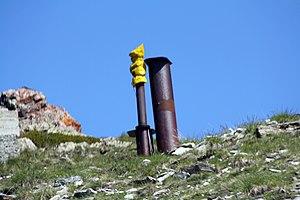
Cheminée Bloc 4
L'ouvrage du Gondran E est une fortification faisant partie de la ligne Maginot, située sur la limite entre les communes de Montgenèvre et de Cervières, dans le département des Hautes-Alpes.